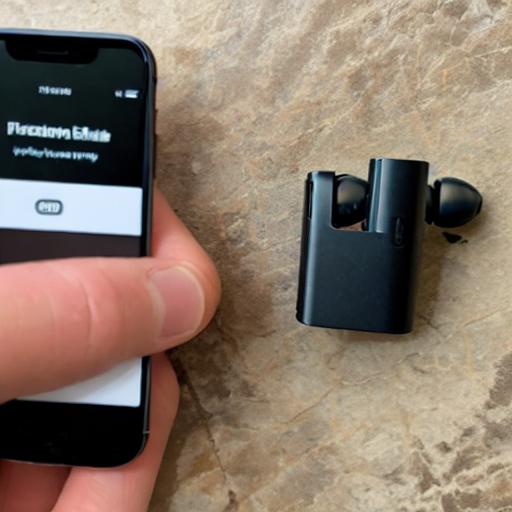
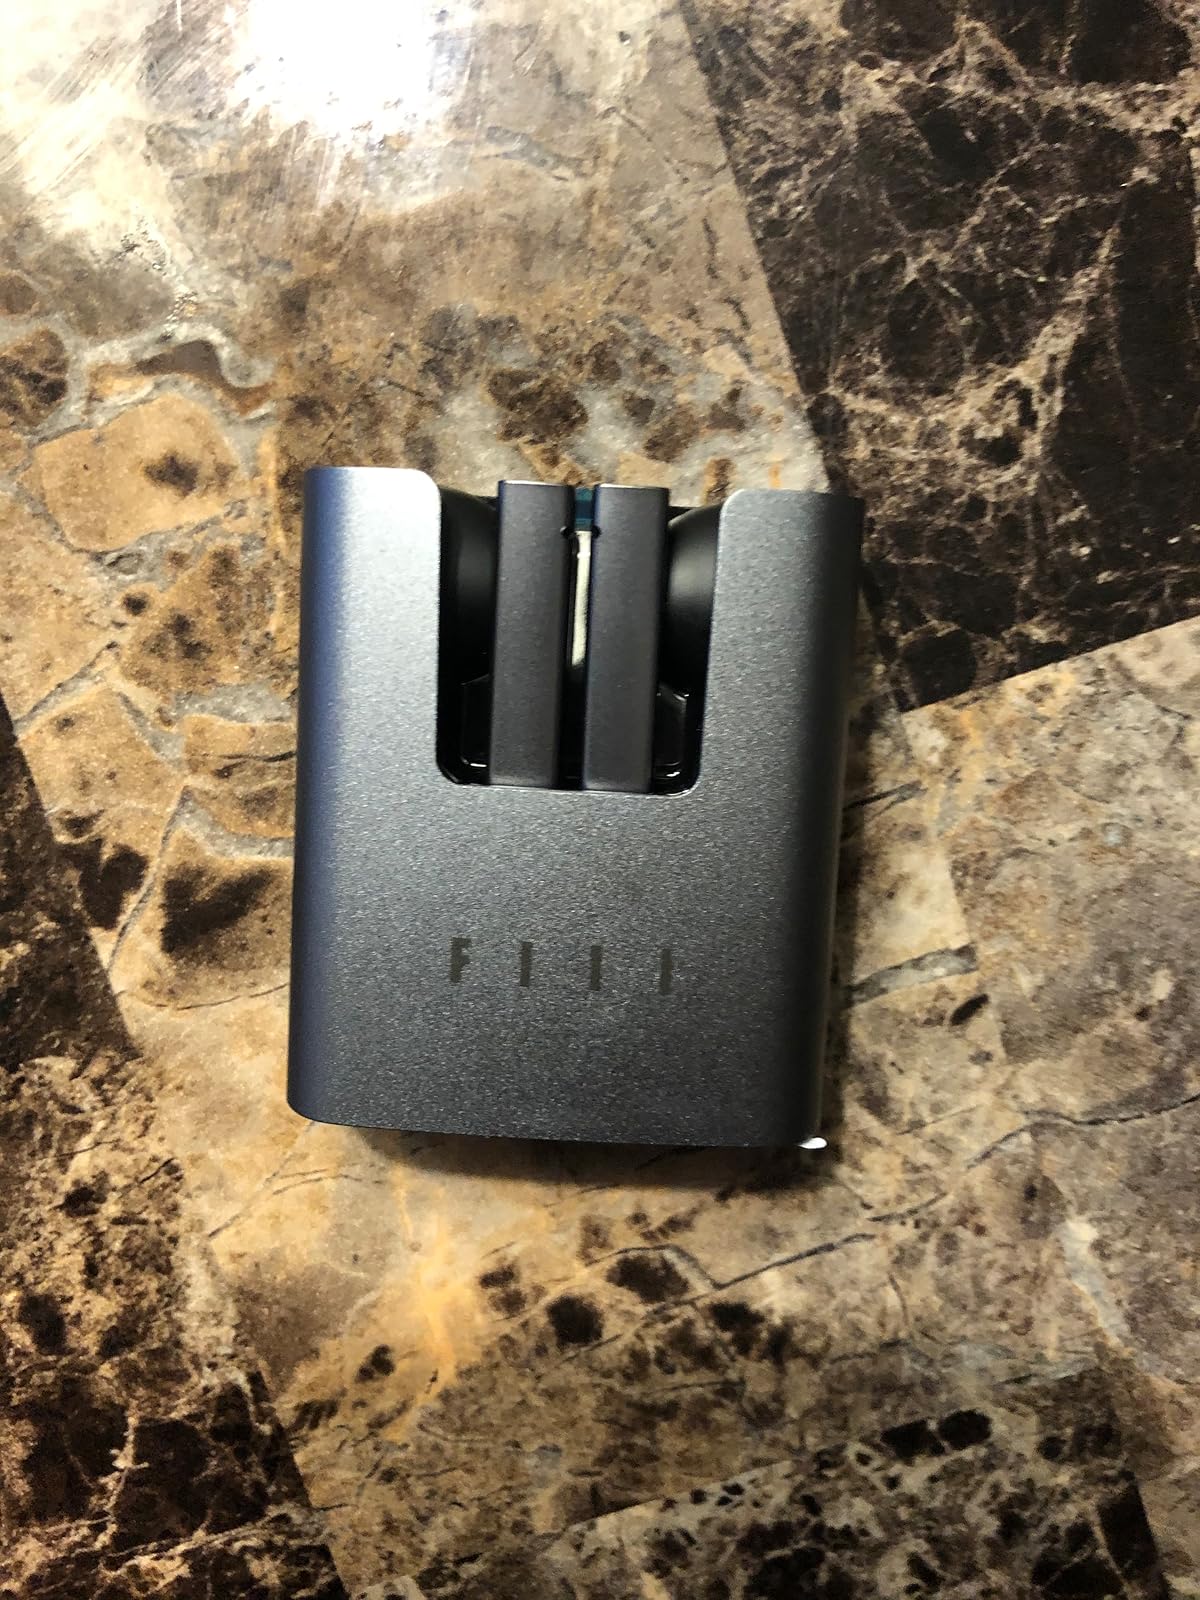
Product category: earbuds
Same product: no